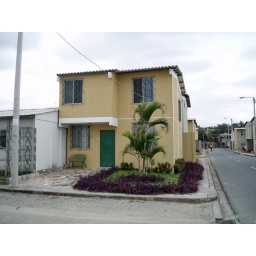
Home with large palm tree near building site in Guayaquil